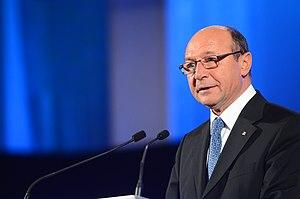
Le référendum sur la destitution du président de Roumanie est un scrutin populaire qui a eu lieu le 29 juillet 2012 en Roumanie pour confirmer ou non la destitution du président de la Roumanie, Traian Băsescu. Le référendum, qui avait obtenu une majorité pour la destitution, est invalidé en raison d'une trop faible participation, ce qui permet à Traian Băsescu retrouve ses fonctions de chef de l'État.